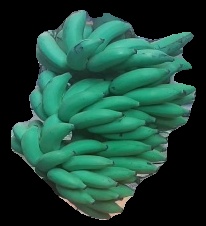
Variety: elakki-bale
Grade: grade2